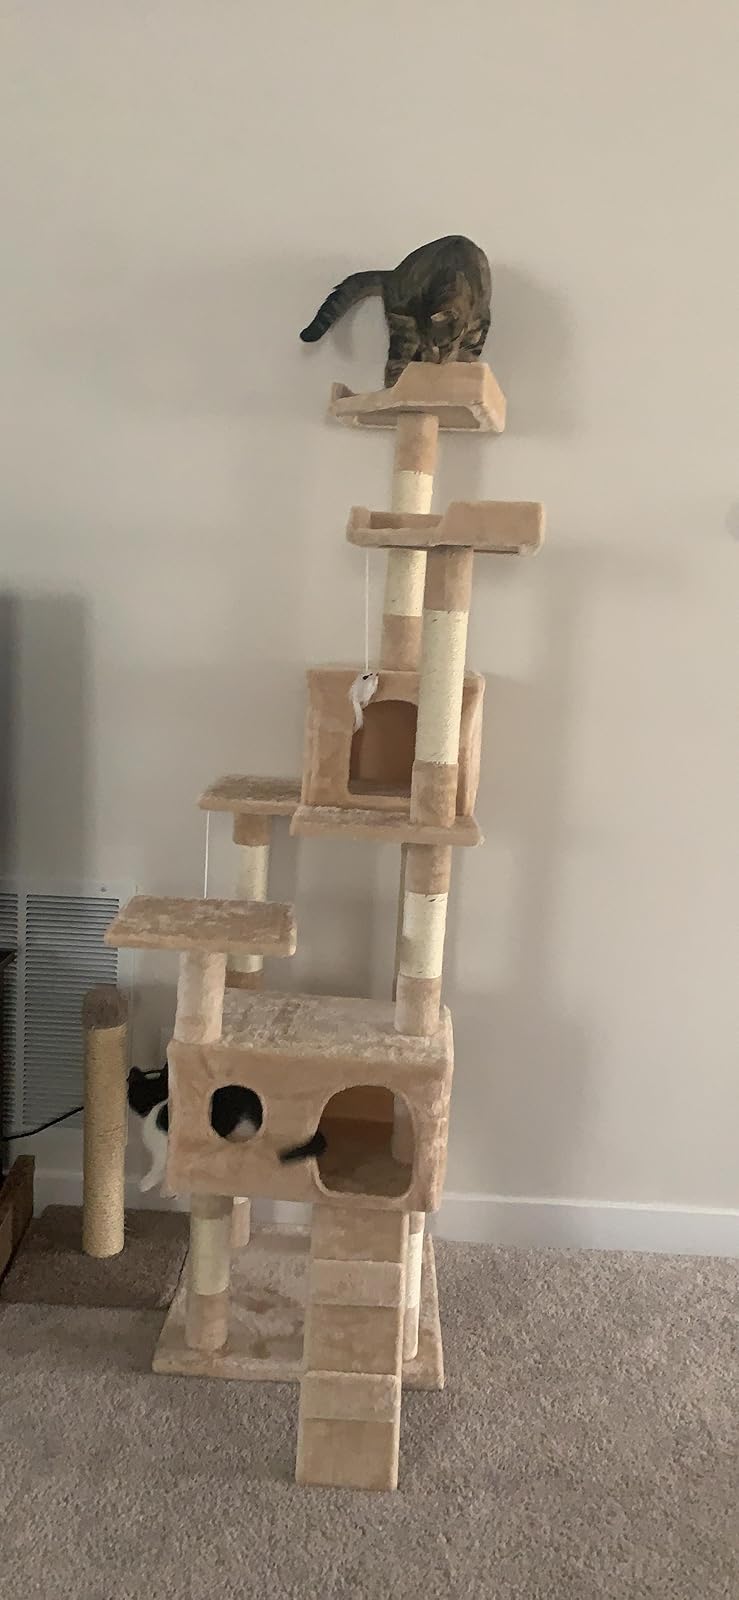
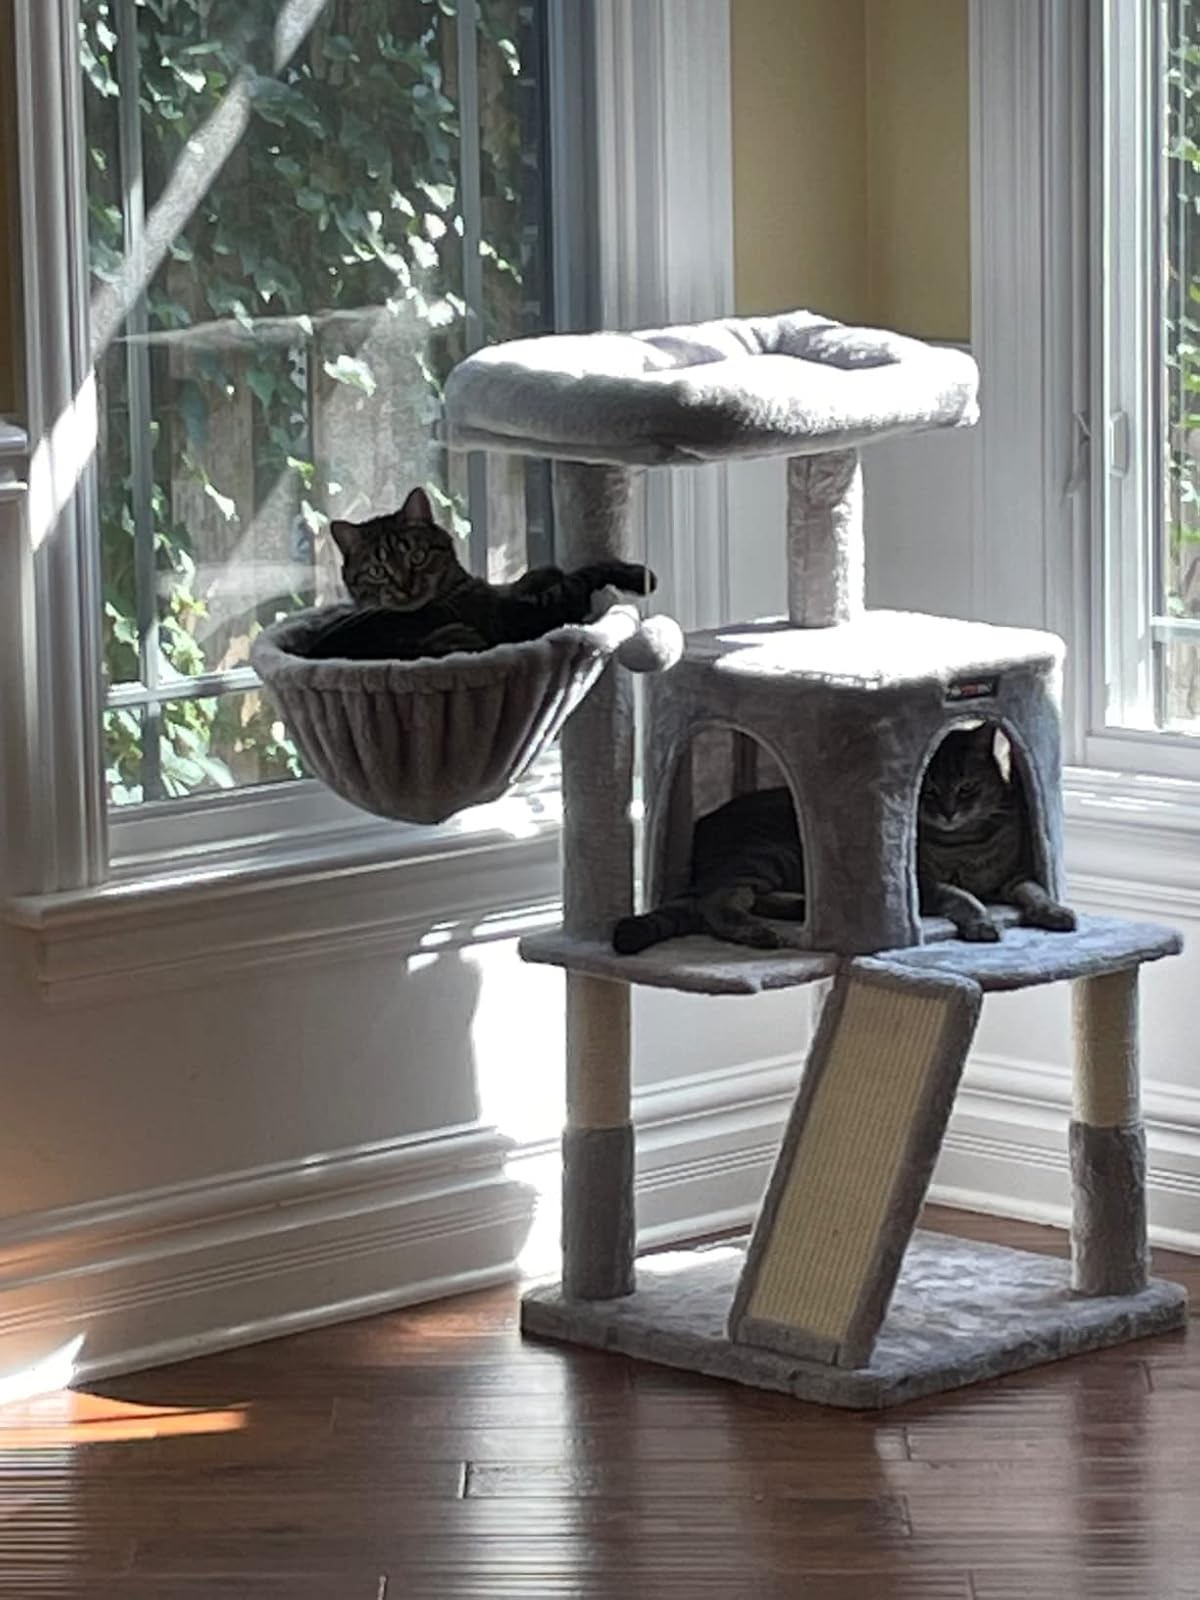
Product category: items_cat tree
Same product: no